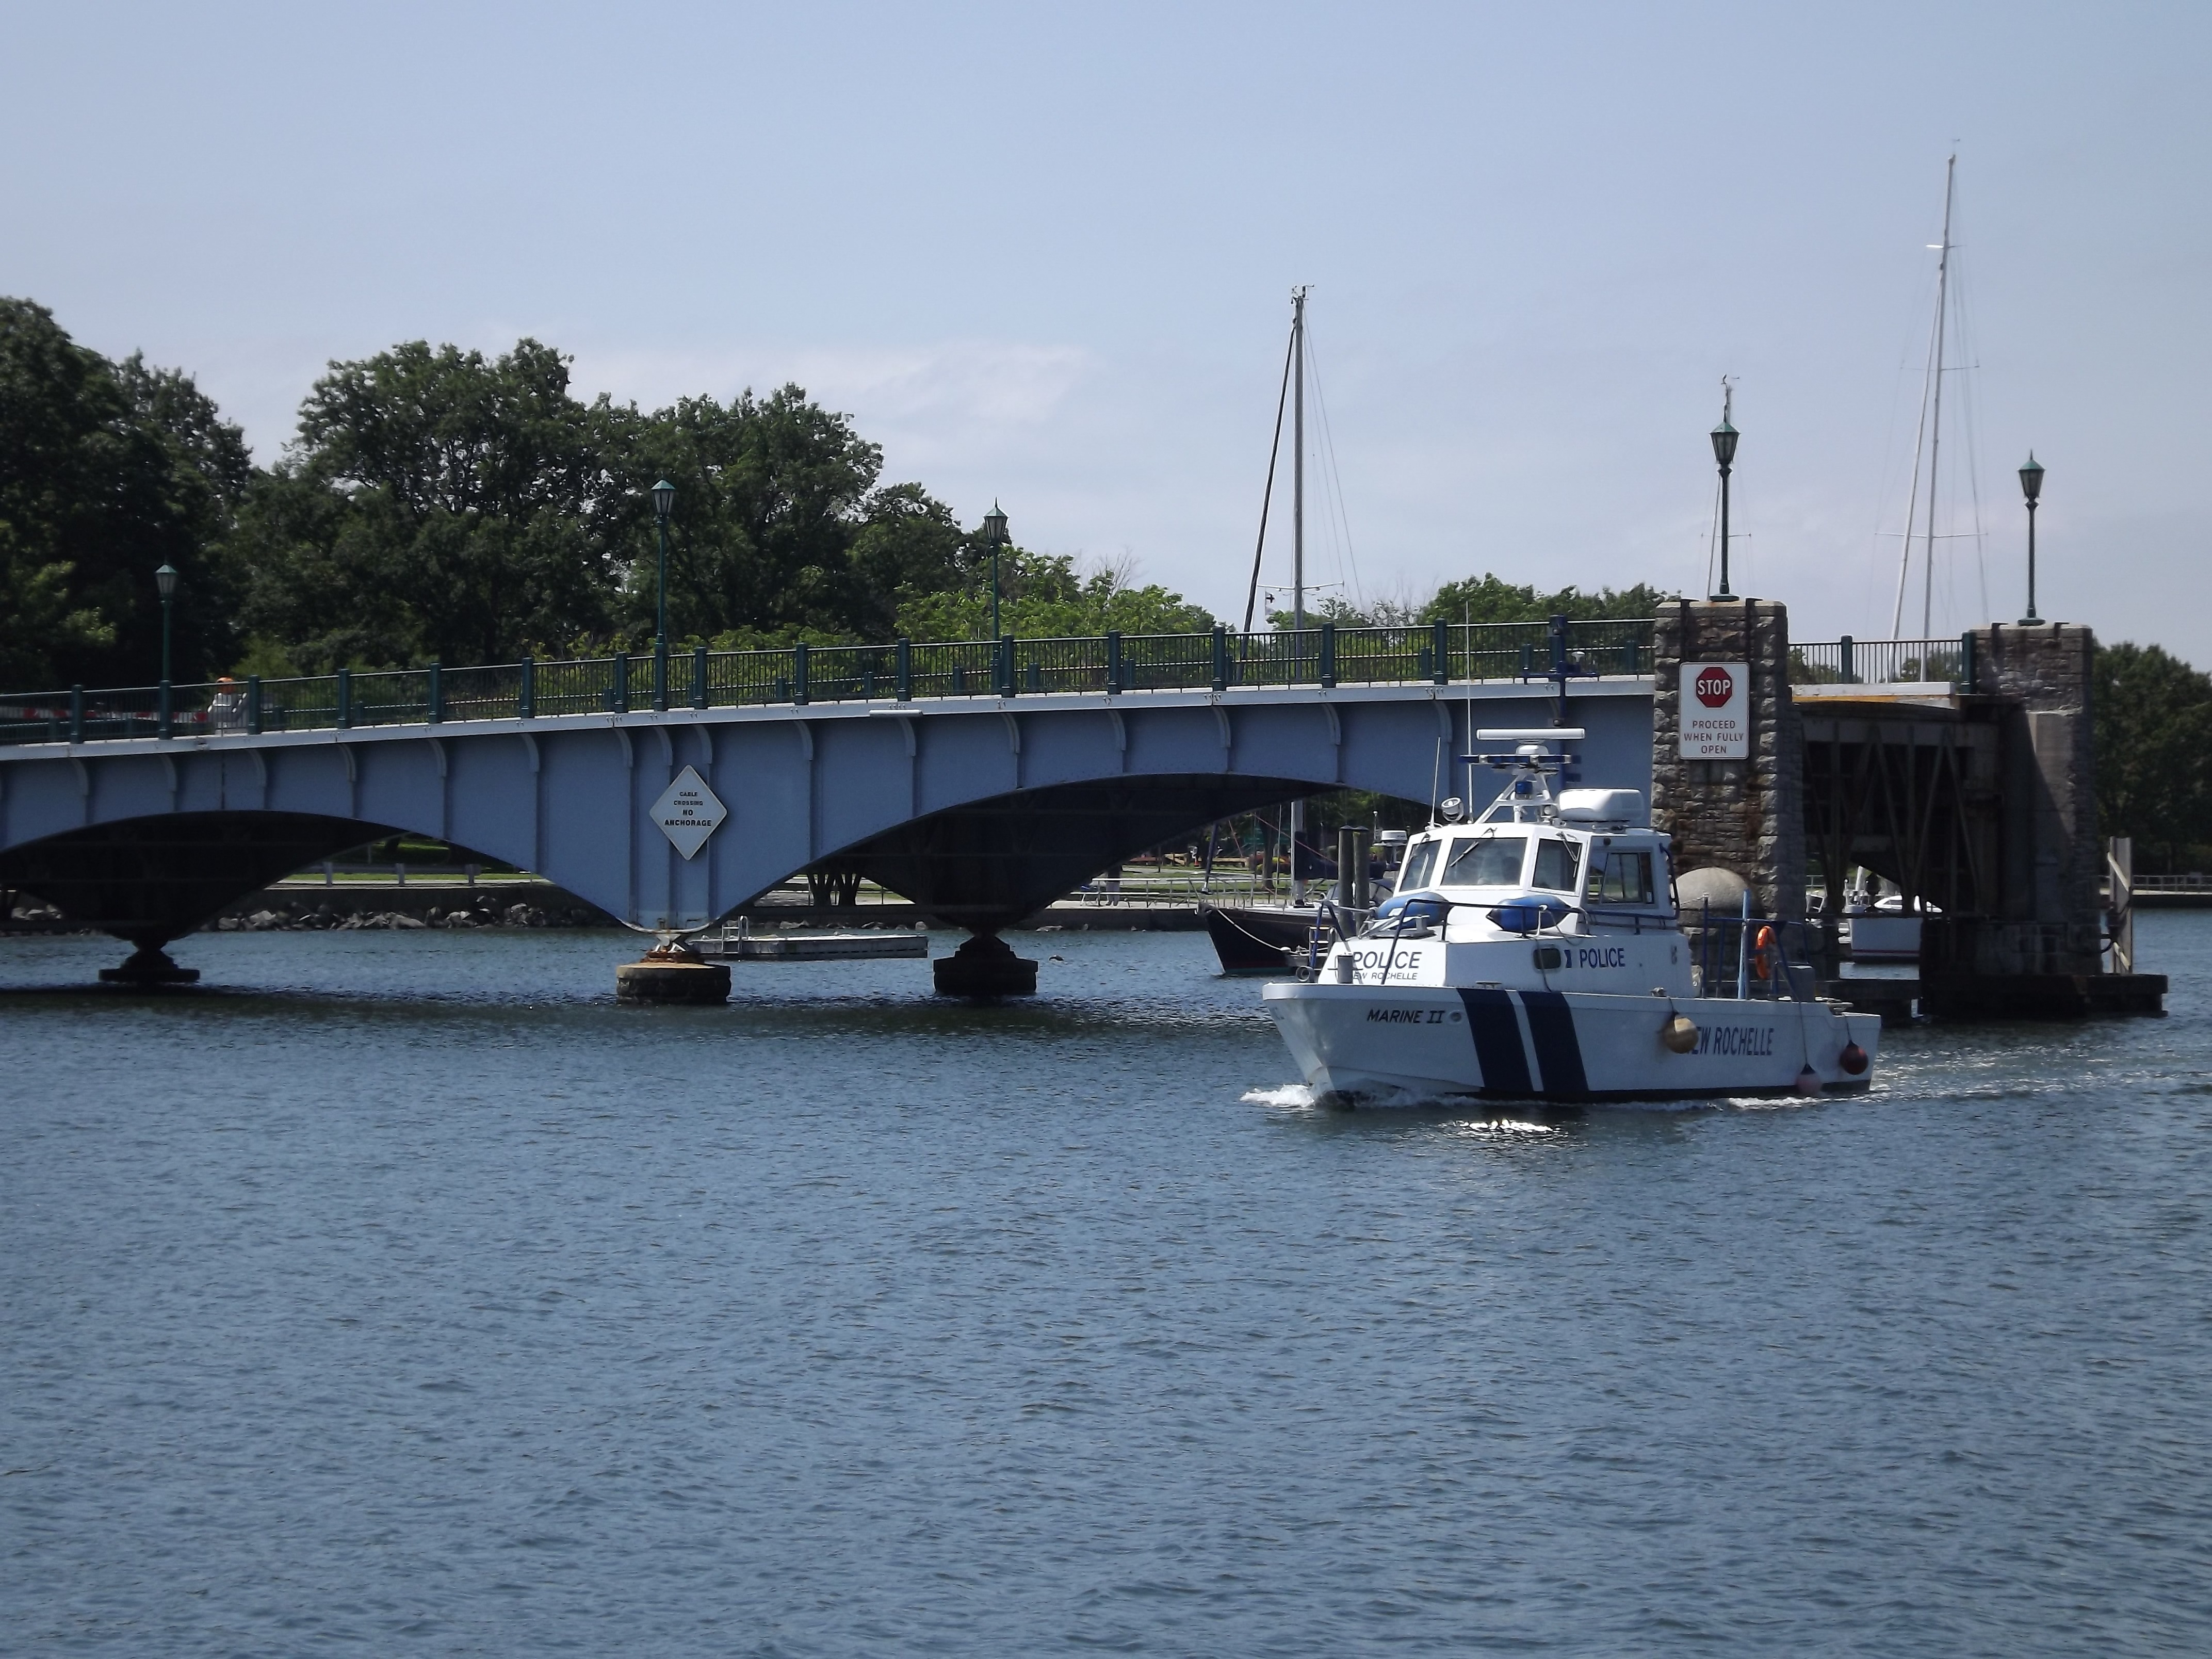
sea, dock, boat, bridge, pier, ship, vehicle, sailing, bay, harbor, marina, port, security, waterway, ferry, police, channel, law, law enforcement, motor boats, police boat, patrol boat